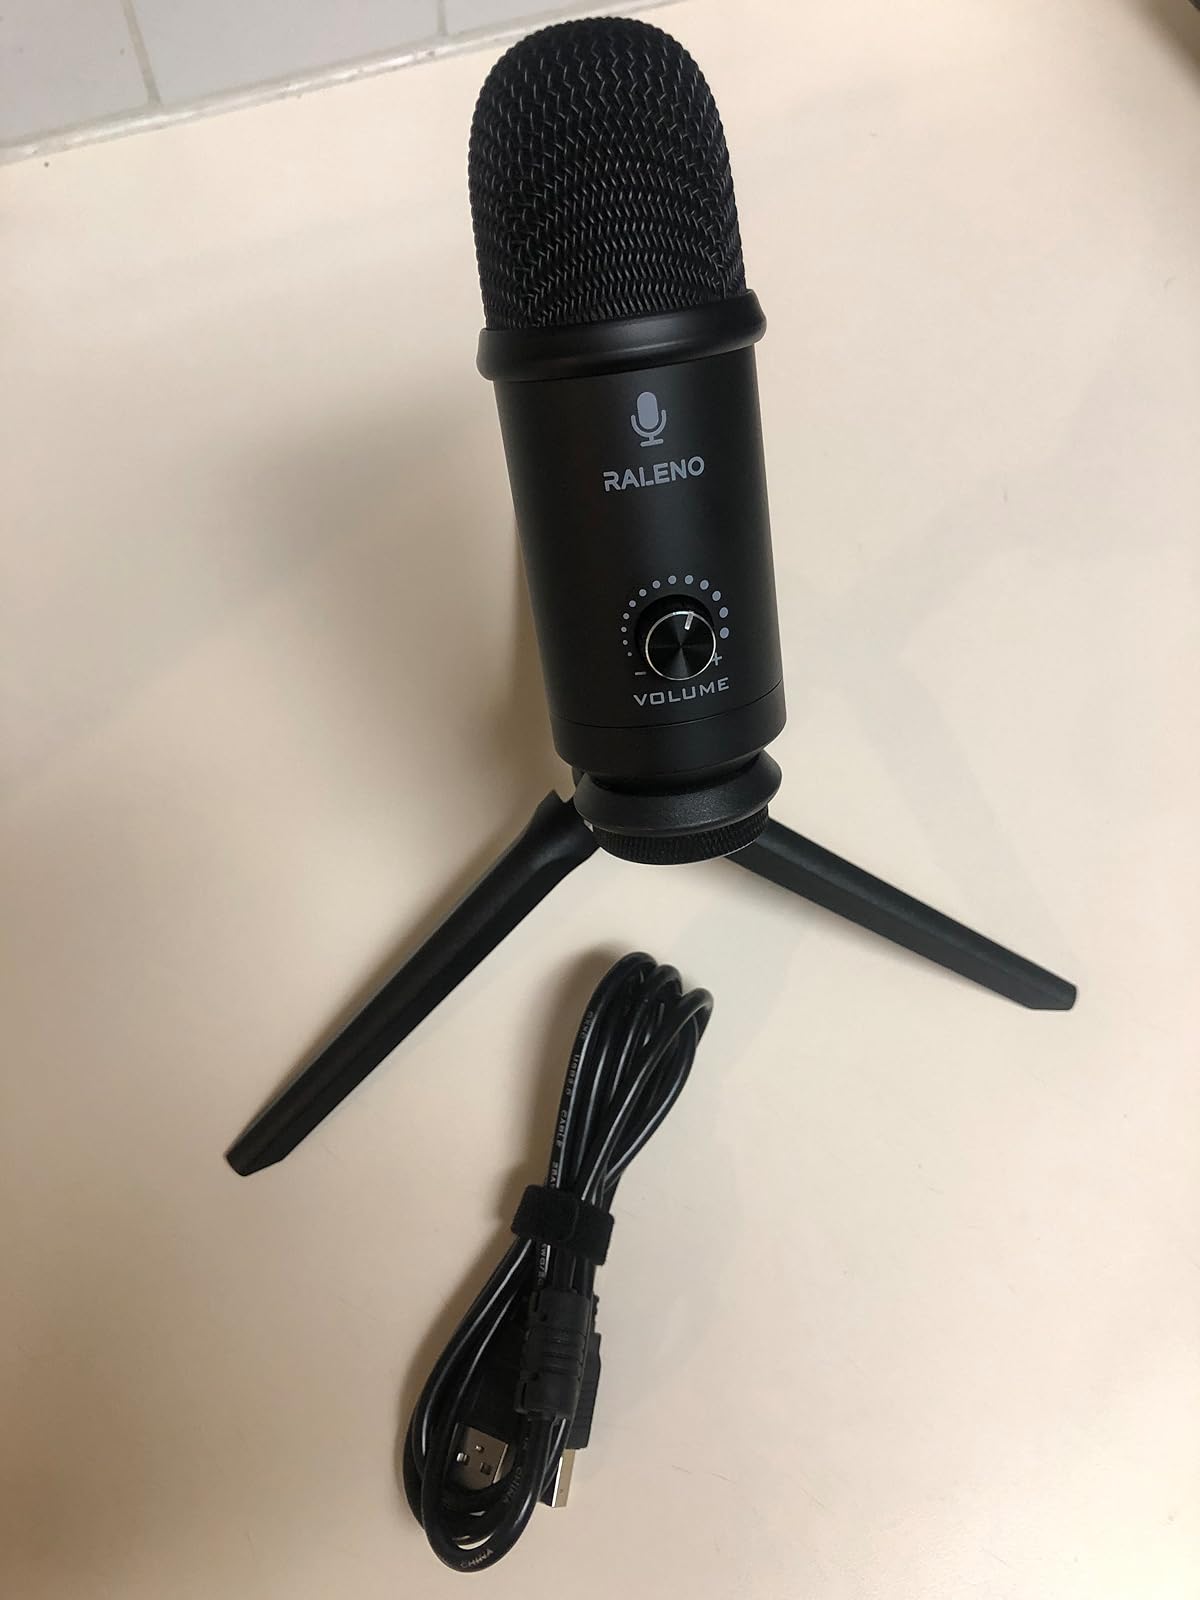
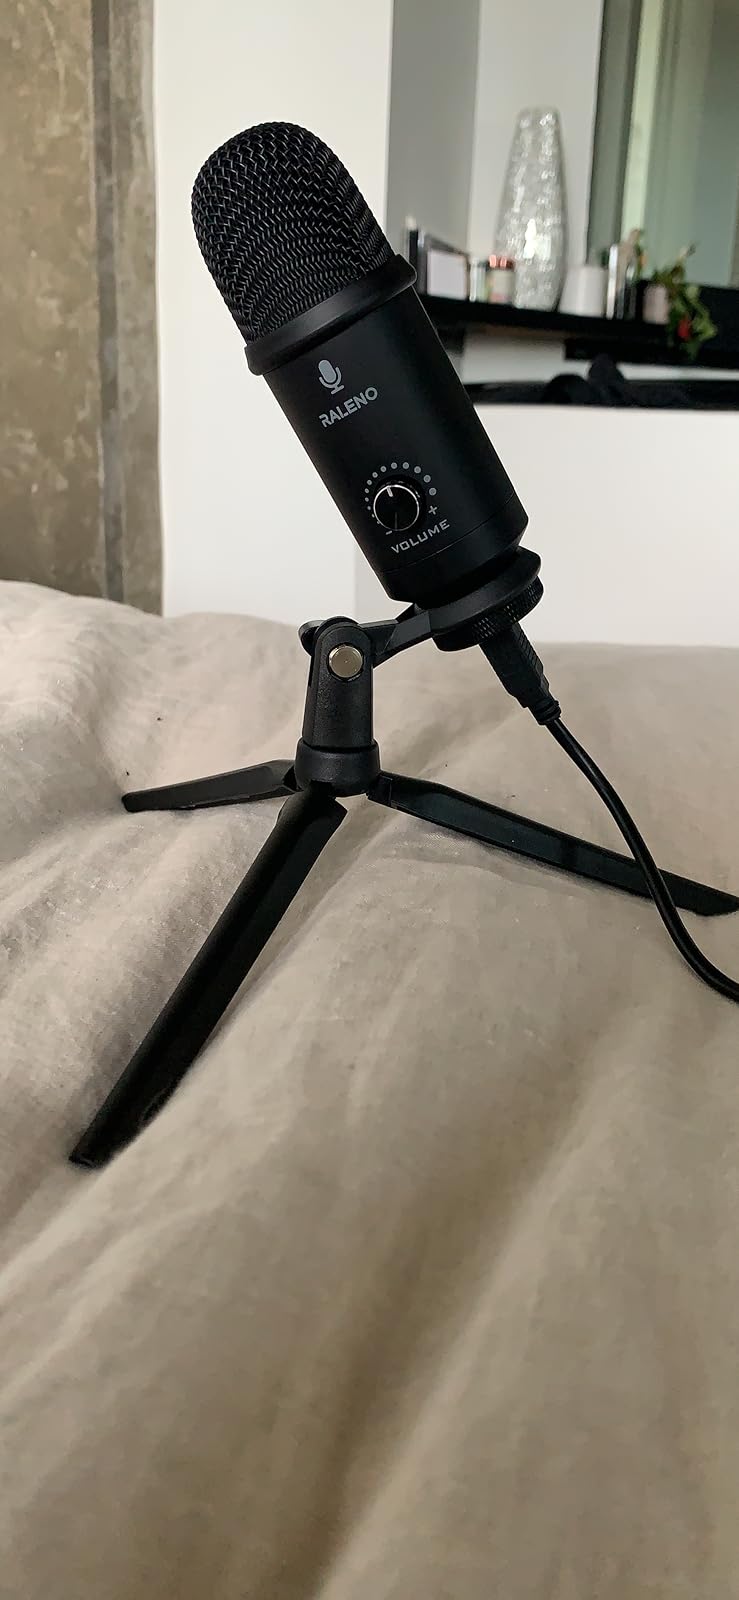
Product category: microphone
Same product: yes